Sara Lundberg

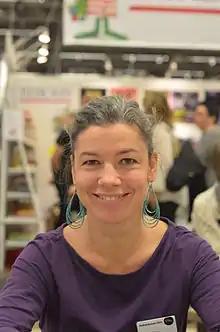
Sara Lundberg

Sara Lundberg was educated at McDaniel College in Westminster, Maryland, where she earned a bachelor's degree in theatre and art in 1994, at Konstfack in Stockholm and at the Royal Institute of Art. She has been a member of the Swedish Academy for Children's Books.